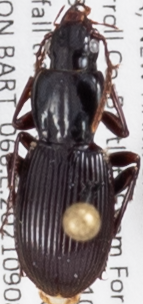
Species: Pterostichus tristis
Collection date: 2021-09-08 04:00:00
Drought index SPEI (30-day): -0.438
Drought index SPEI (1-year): -0.922
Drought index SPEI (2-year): -0.676